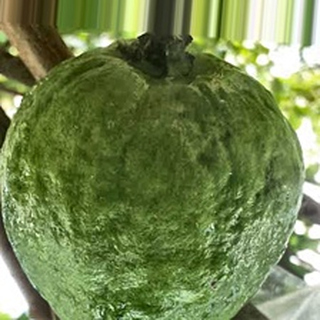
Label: healthy_guava